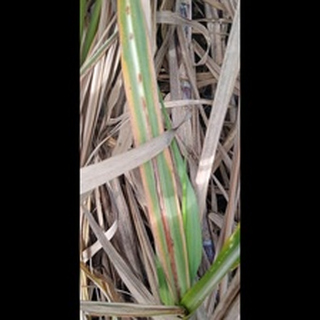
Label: sugarcane_red_rot